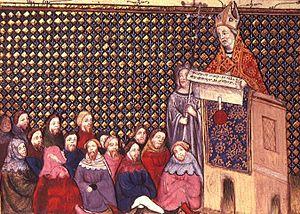
Henri IV est roi d'Angleterre de 1399 à sa mort. Il est également seigneur d'Irlande de 1399 à 1413, et revendique les prétentions de son grand-père Édouard III sur le trône de France, en pleine guerre de Cent Ans. Il voit le jour au château de Bolingbroke dans le Lincolnshire, ce qui lui vaut son autre nom, Henri Bolingbroke.
Thomas Arundel, fut archevêque de Cantorbéry en 1397 et à partir de 1399 jusqu'à sa mort. Il s'opposa violemment aux lollards.